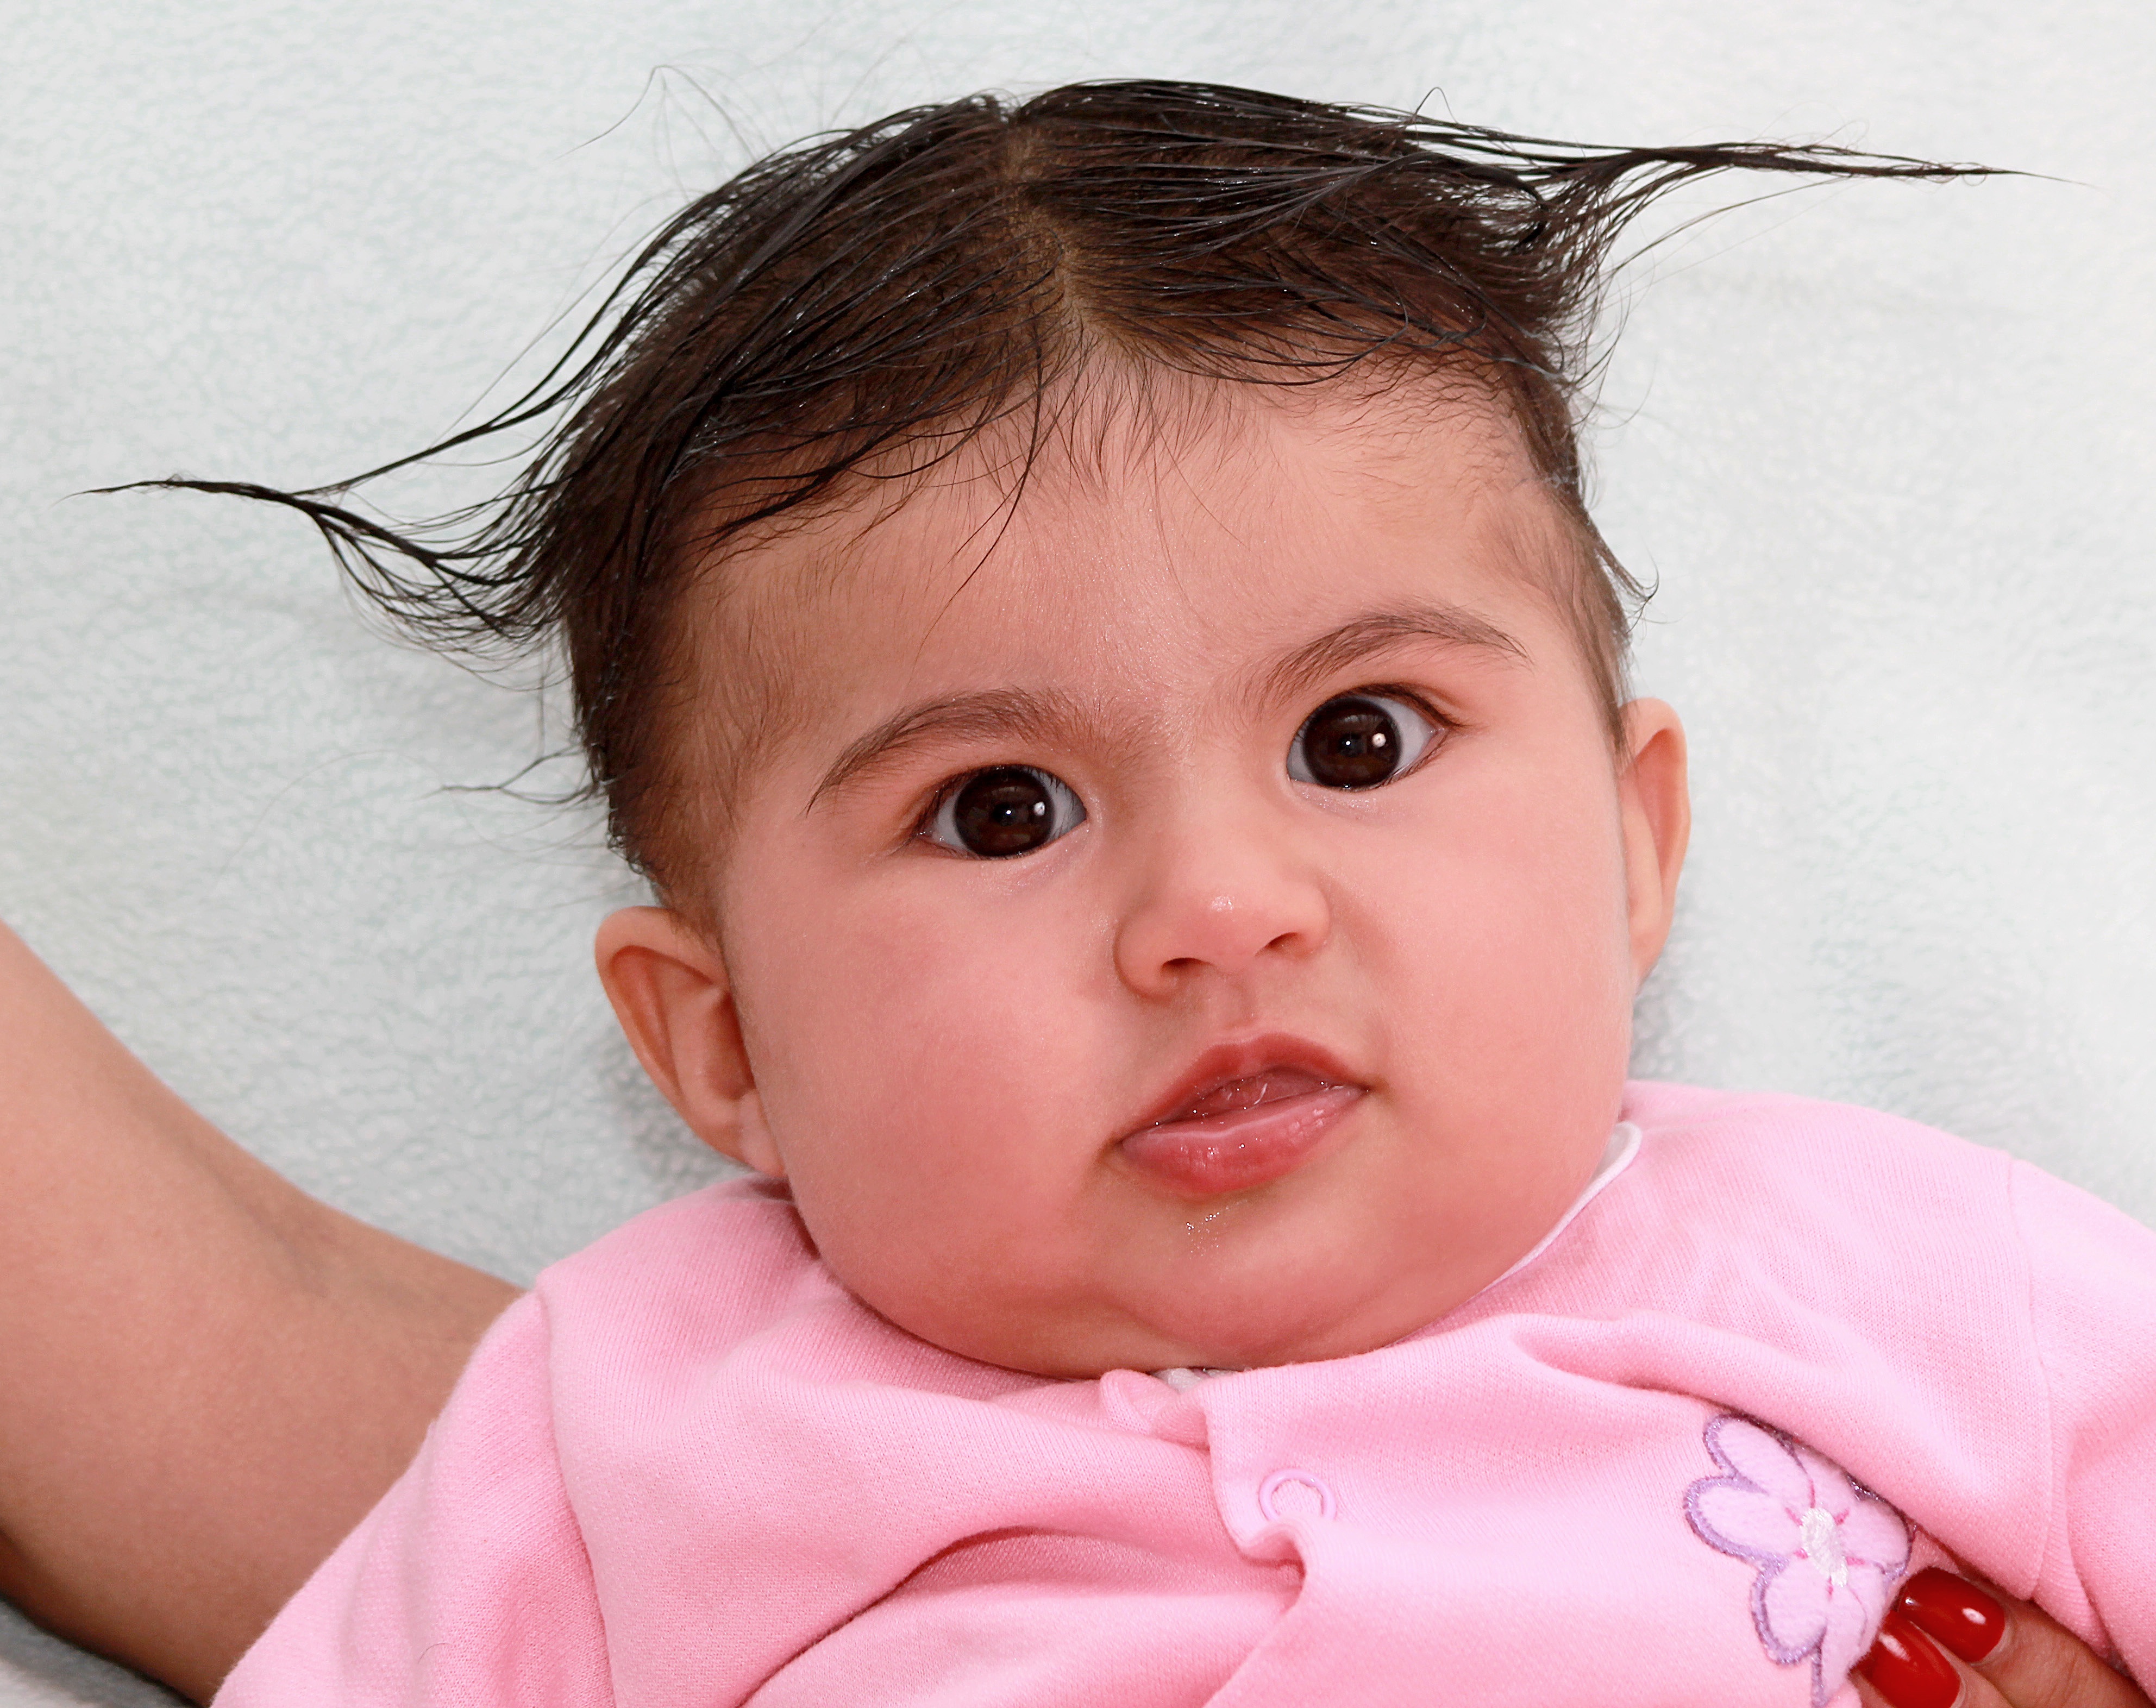
person, portrait, child, ear, facial expression, smile, mouth, human body, face, nose, cheek, infant, toddler, eye, head, skin, organ, portrait photography